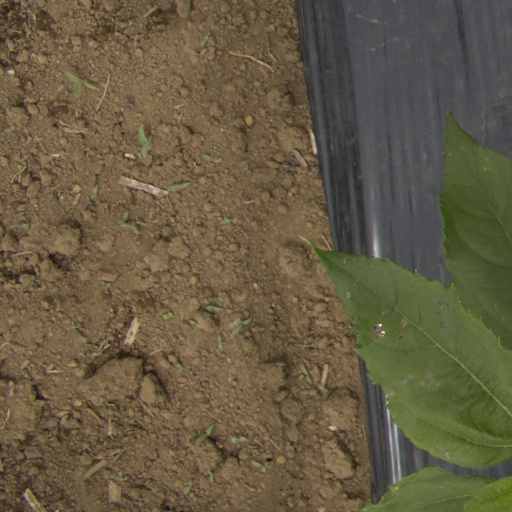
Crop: Jerusalem artichoke